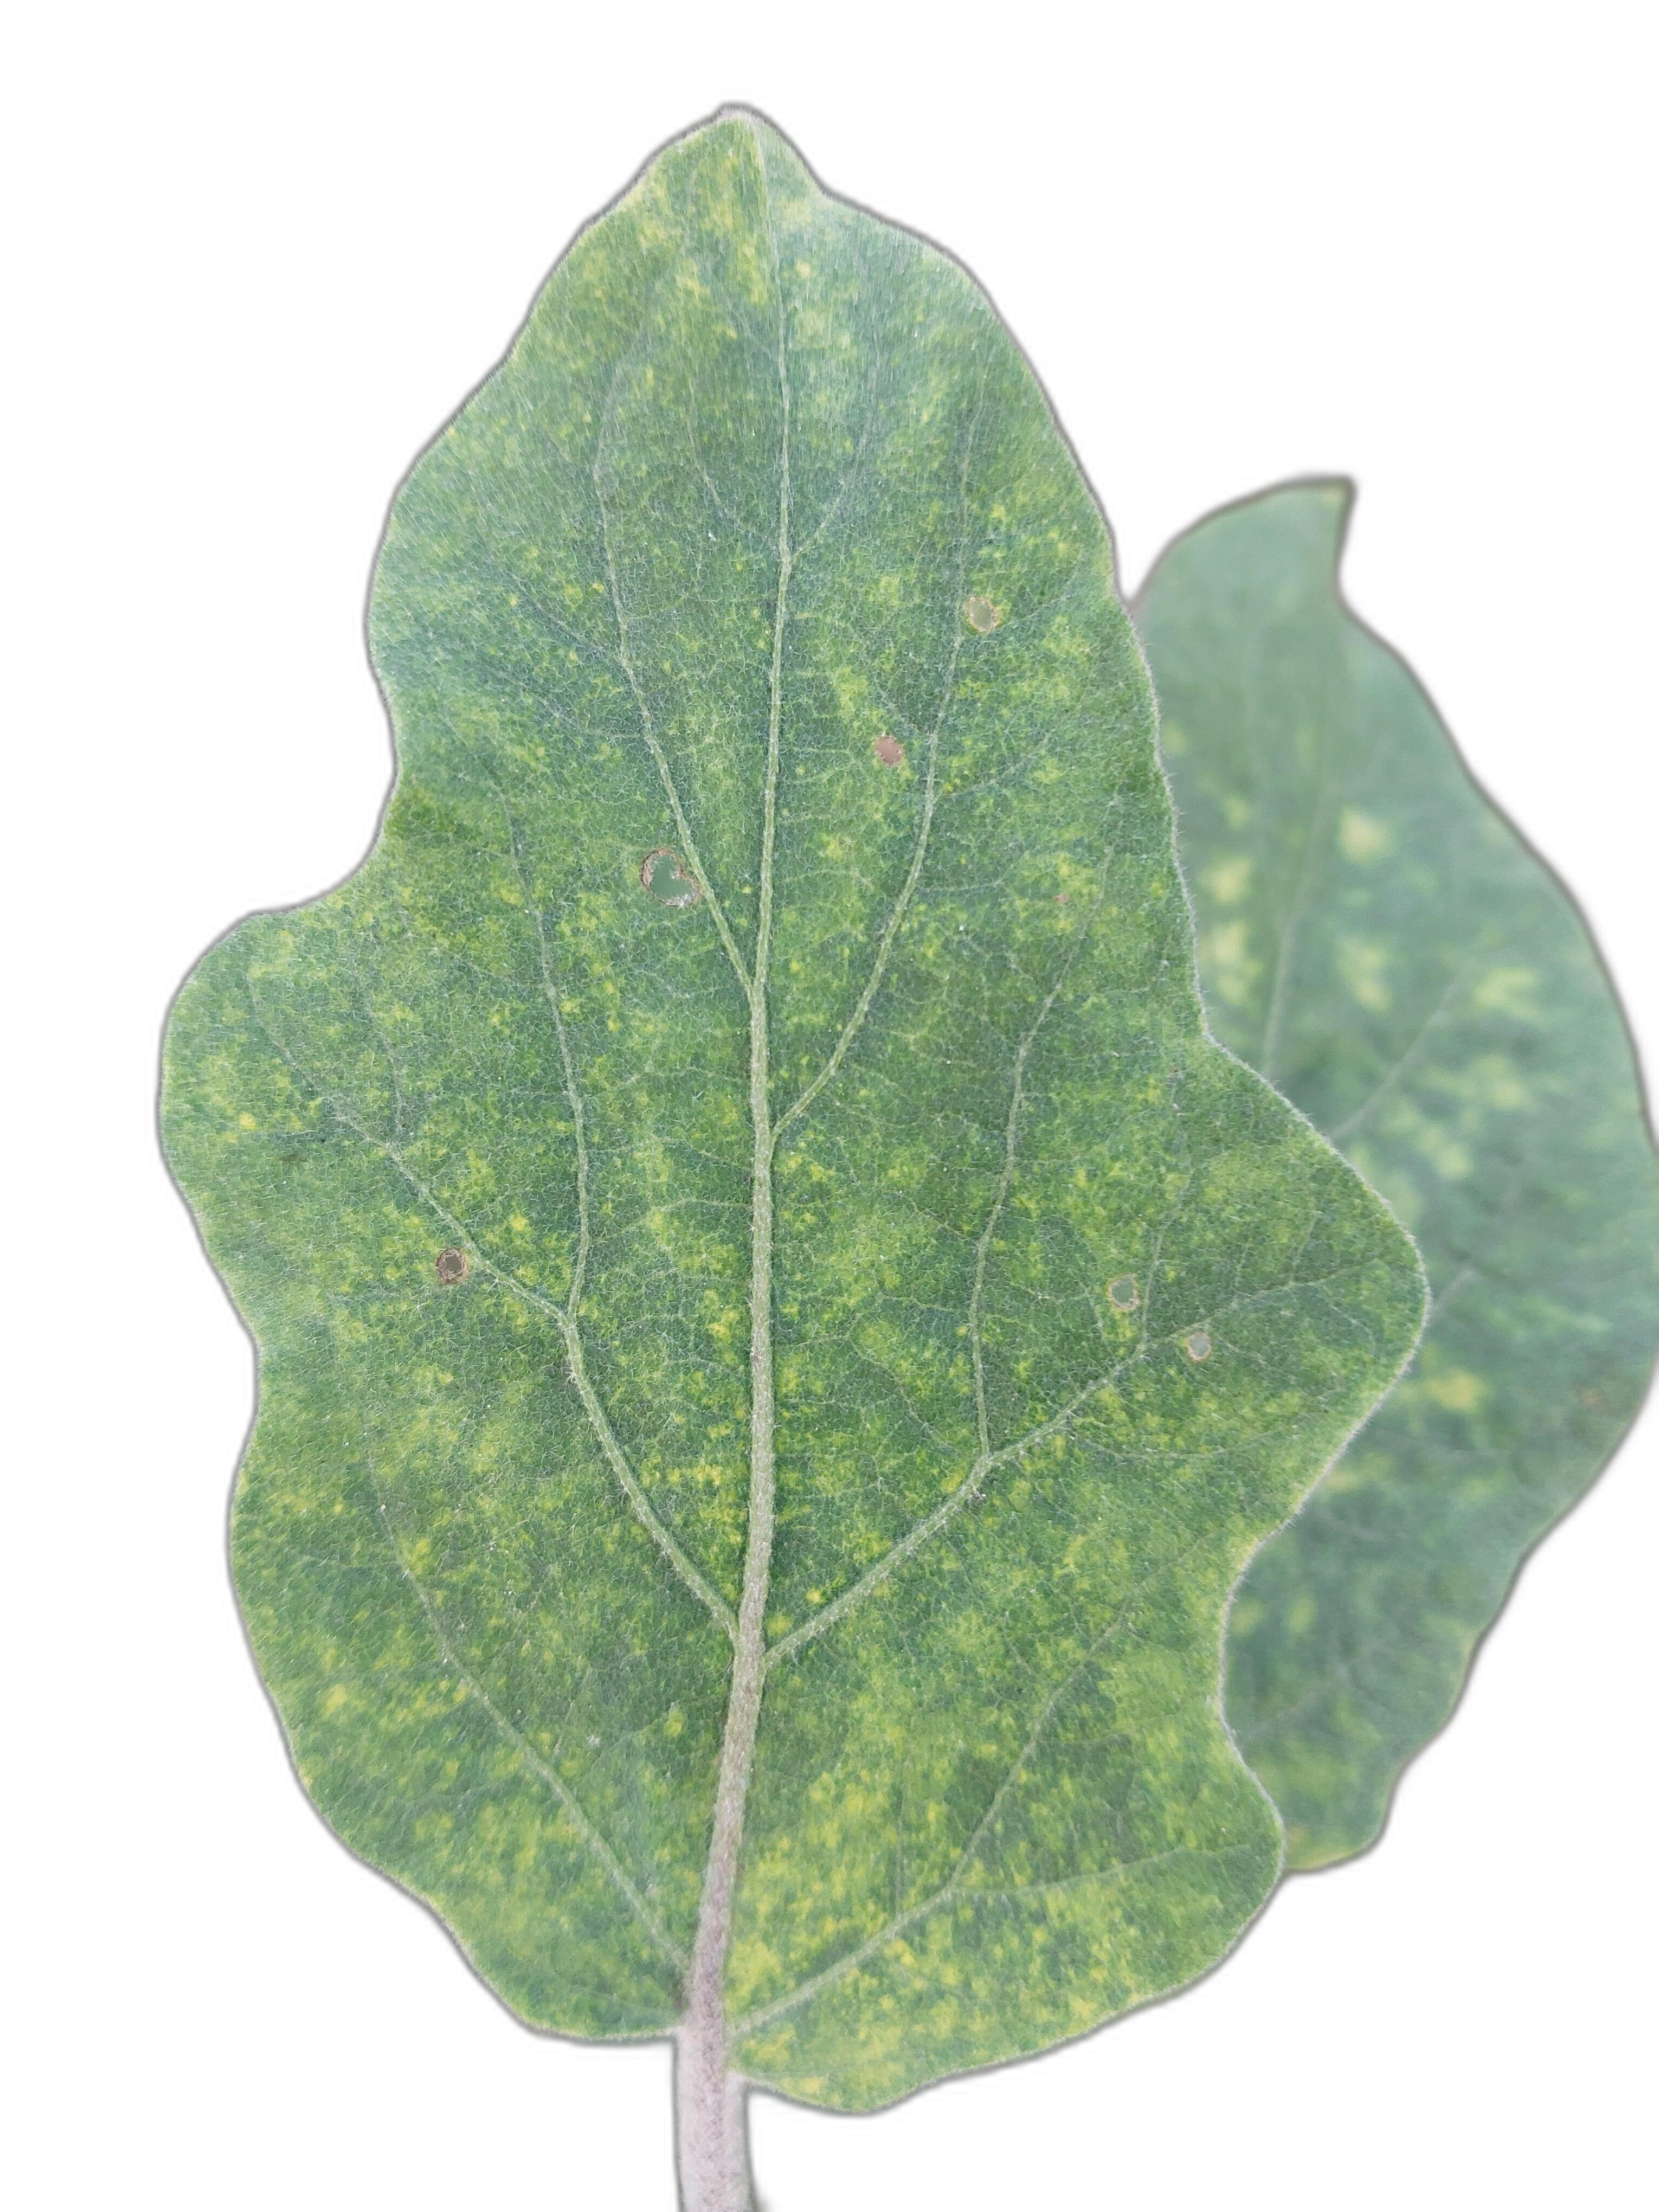
Label: Mosaic Virus Disease